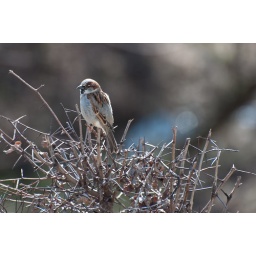
Day1/Project365: This small bird has made his home in the tree beside our deck.